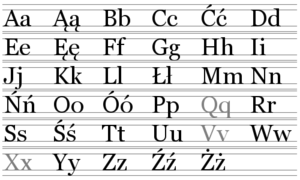
Le polonais s'écrit de manière très phonétique : écriture et prononciation des mots se devinent généralement l'une de l'autre.
Le polonais est une langue indo-européenne appartenant au groupe des langues slaves occidentales. Elle a le statut de langue officielle en Pologne où elle parlée par environ 40 millions de personnes mais elle est également parlée par les minorités polonaises des pays voisins et un important nombre d'émigrés polonais vivant sur presque tous les continents. La langue s’écrit avec l’alphabet latin, certaines lettres étant surmontées de diacritiques.